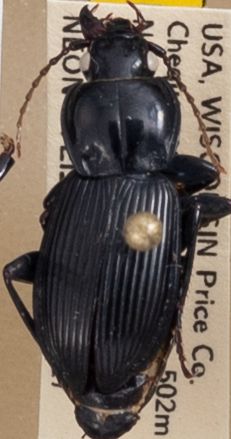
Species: Pterostichus novus
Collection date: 2021-07-27
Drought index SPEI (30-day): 0.312
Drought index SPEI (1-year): -0.128
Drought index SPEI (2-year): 1.13